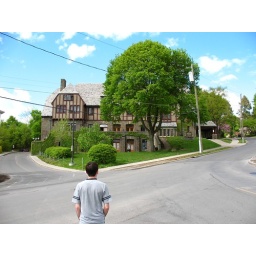
One of the gigantic frat houses at Cornell against the intense blue sky backdrop!